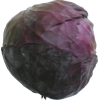
Label: red_cabbage